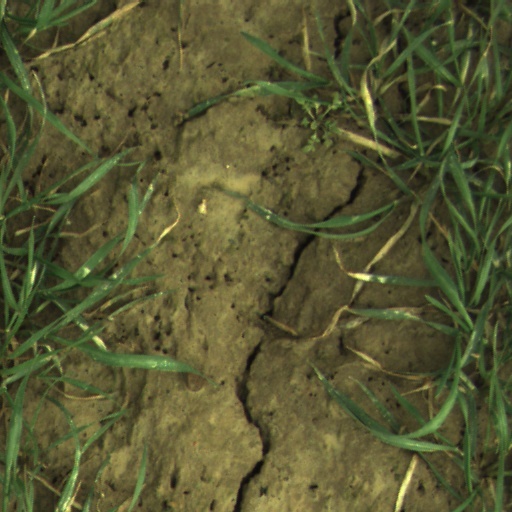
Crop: wheat